2011 U.S. Open Cup final

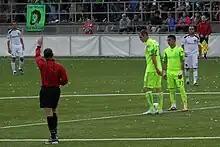
Two players stand over a soccer ball at the center of the field while a referee holds his hand over head.

Seattle then hosted their quarterfinal match on July 13 against a fellow MLS side, the Los Angeles Galaxy. The match was again held at Starfire, with an attendance of 4,322. Nate Jaqua scored following a pass from Pat Noonan in the 4th minute. In the 25th minute, Fredy Montero scored with a left-footed shot from an assist from Jaqua giving Seattle a 2–0 lead. The Galaxy gained a goal back in the 40th minute when Adam Cristman scored on a cross from Chris Birchall. In the 74th minute, Seattle midfielder Lamar Neagle scored from a cross by Álvaro Fernández, extending Seattle's lead to 2 goals.